Evan Andreas Sather House

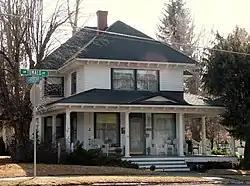

The Evan Andreas Sather House is a historic house located at 7 NW Tumalo Avenue in Bend, Oregon. It is locally significant for its high artistic value and for its distinctive characteristics of the Craftsman style.